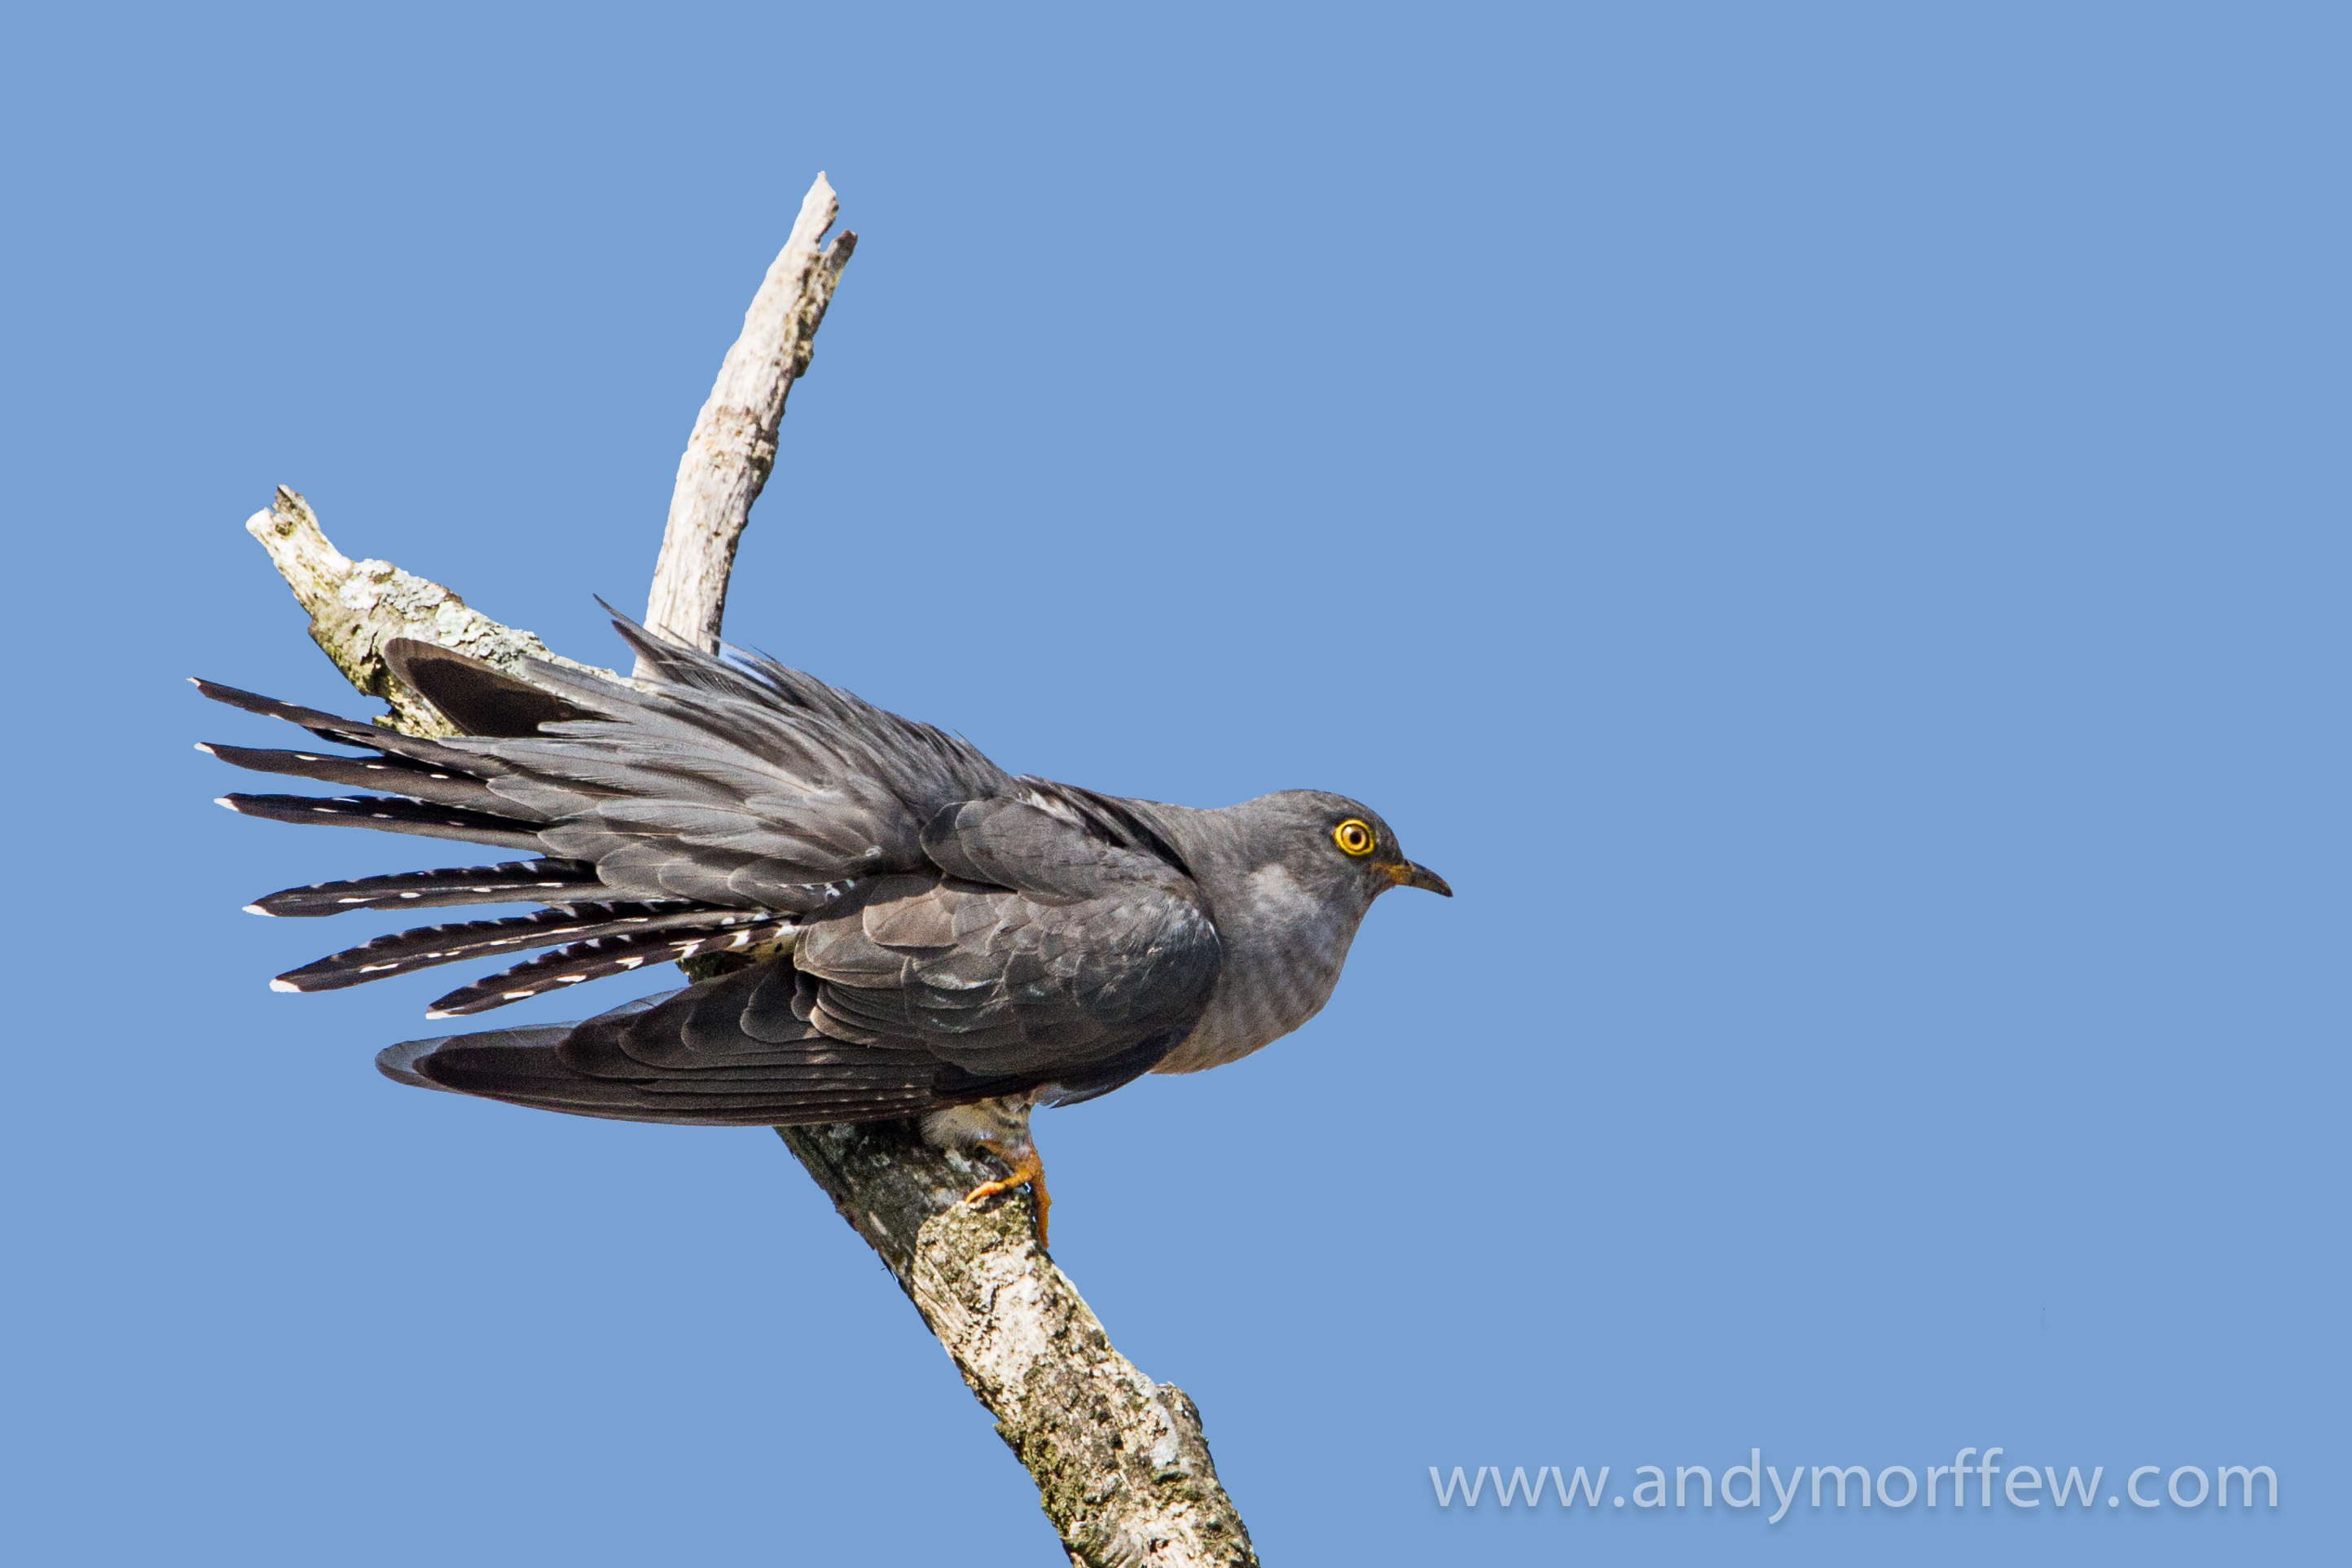
branch, bird, wing, beak, hawk, fauna, vertebrate, buzzard, andymorffew, morffew, hampshire, newforest, cuckoo, maledisplaying, perching bird, accipitriformes